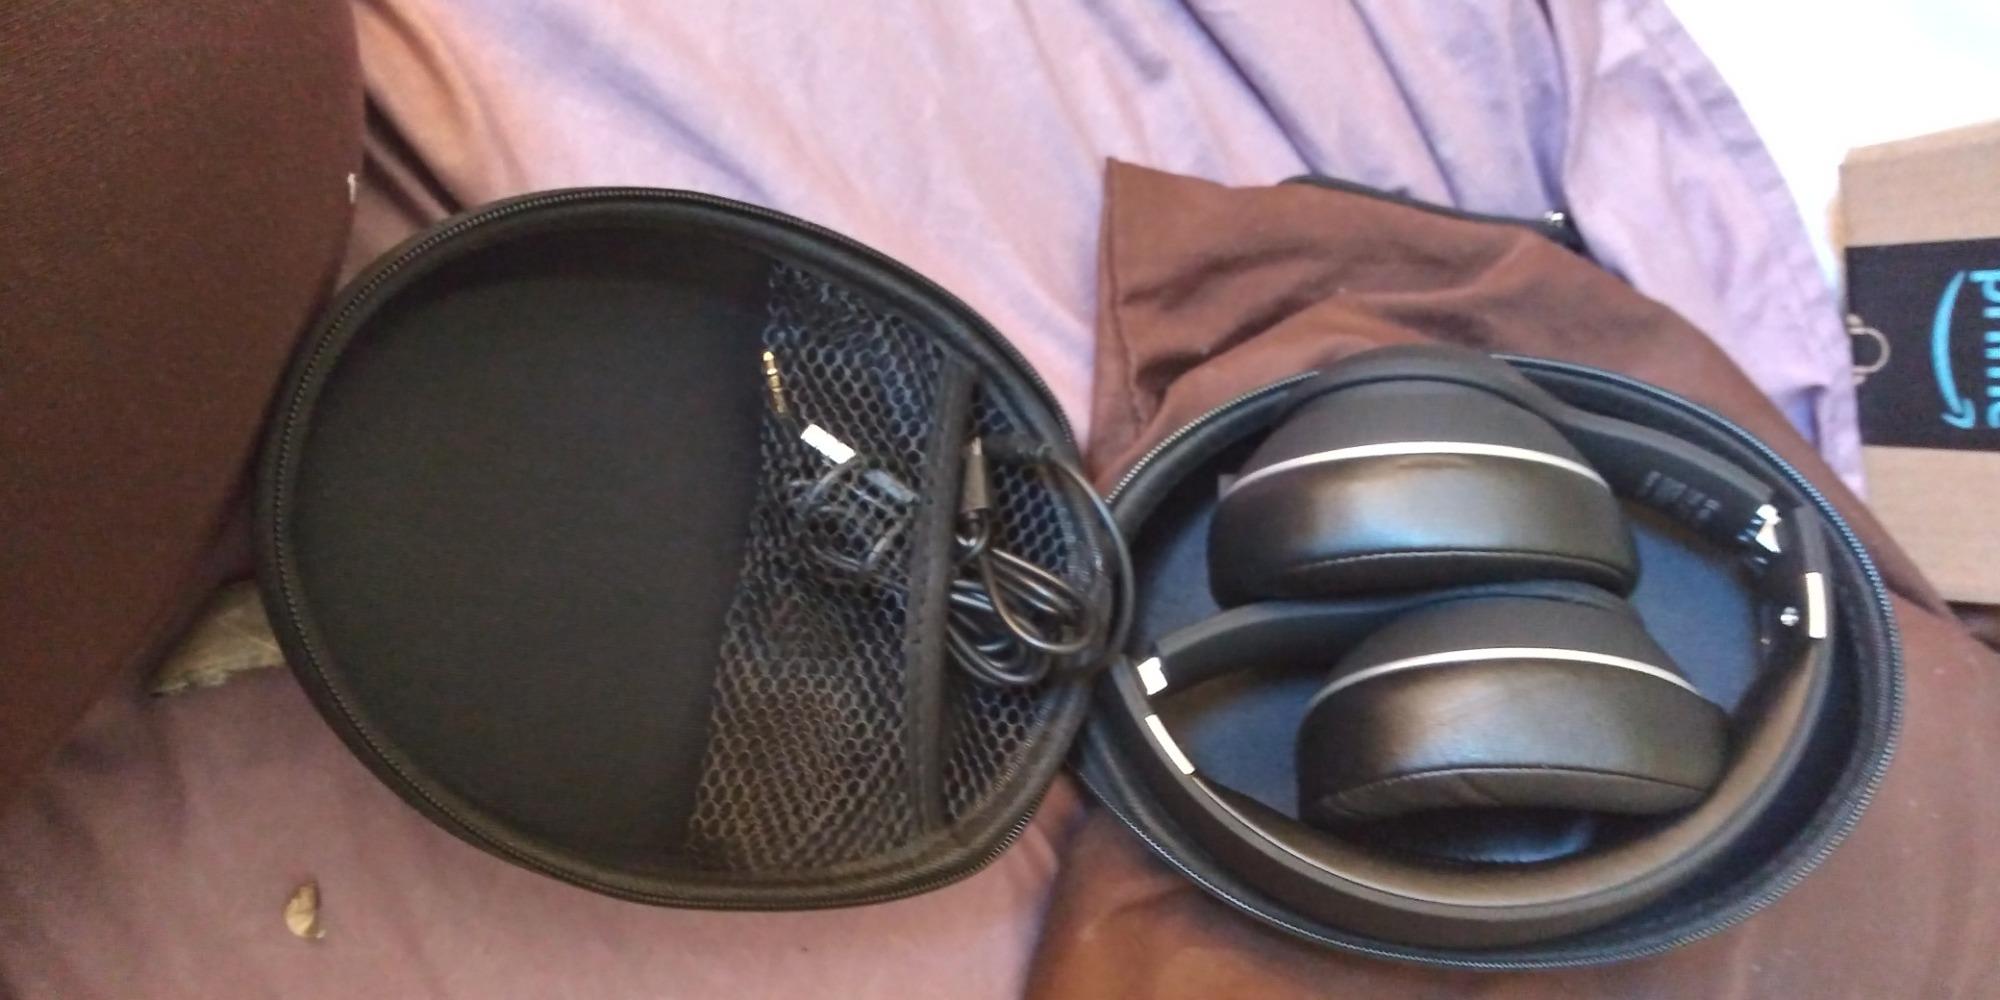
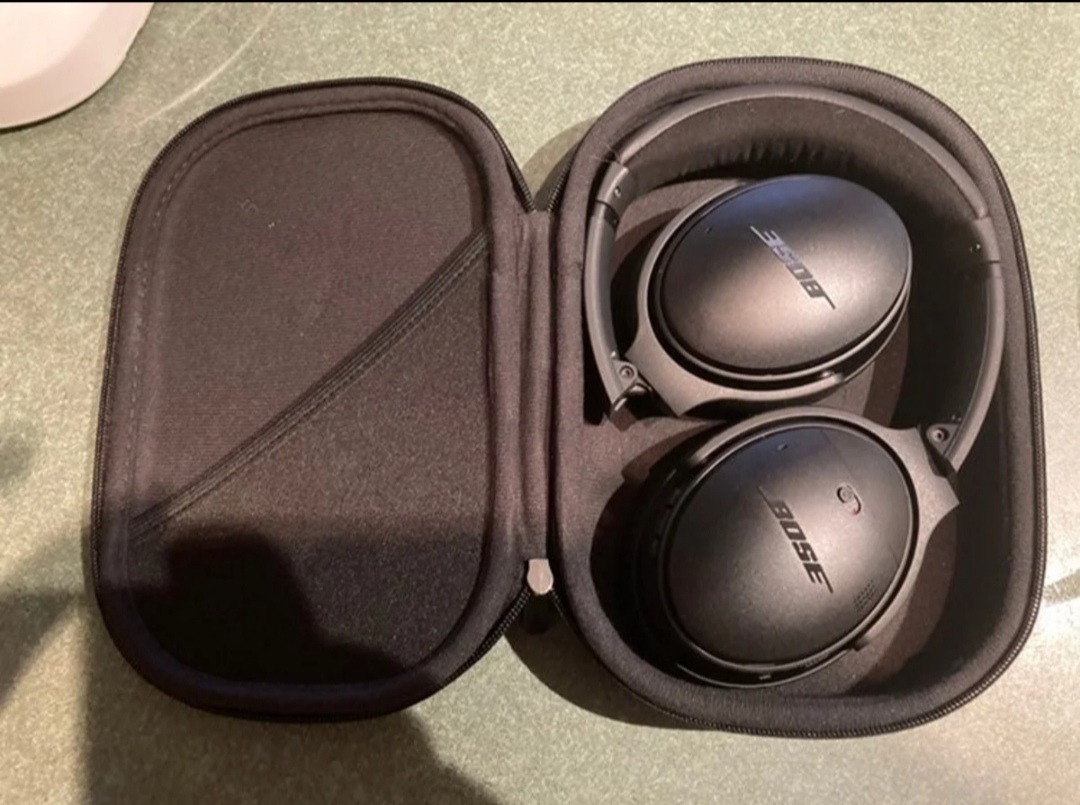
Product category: headphones
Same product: no